Kancheepurathe Kalyanam

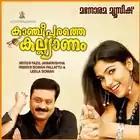

Kancheepurathe Kalyanam is a 2009 Indian Malayalam-language comedy film directed by Fazil and Jayakrishnan in their directorial. The film stars Suresh Gopi, Mukesh and Muktha.